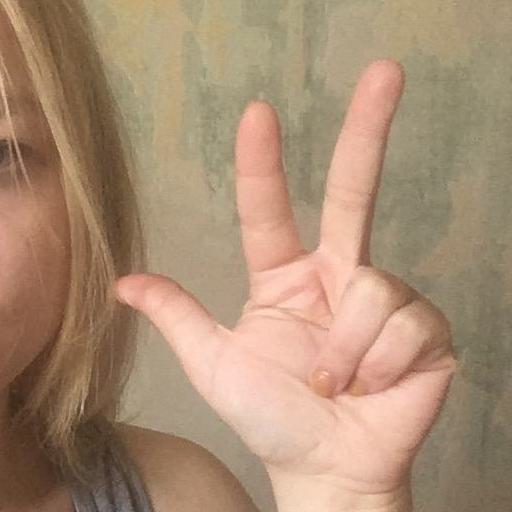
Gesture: three2